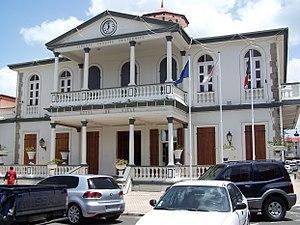
Basse-Terre est une commune française, située dans le département de la Guadeloupe sur la côte sous-le-vent de l'île dont elle constitue le chef-lieu. Principal centre administratif de l'île, Basse-Terre abrite la préfecture, le conseil régional, le conseil général, le diocèse de la Guadeloupe, le palais de justice et la cour d'appel de l'archipel. C'est l'une des villes-centres d'une agglomération de plus de 51 000 habitants – qui sont appelés les Basse-Terriennes et Basses-Terriens –, l'unité urbaine de Basse-Terre.
La liste des maires de Basse-Terre présente la liste des maires de la commune française de Basse-Terre, située dans le département et la région Guadeloupe.